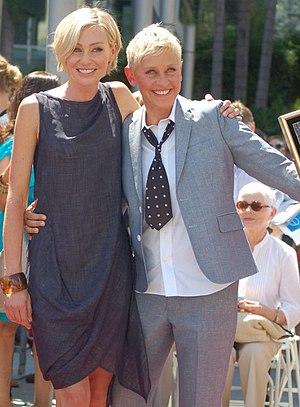
Portia Lee James DeGeneres, dite Portia de Rossi est une actrice australo-américaine, née le 31 janvier 1973 à Geelong.
Ellen Lee DeGeneres [ˈɛlən dəˈd͡ʒɛnəɹəs], née le 26 janvier 1958 à Metairie, est une humoriste, animatrice de télévision et écrivaine américaine.